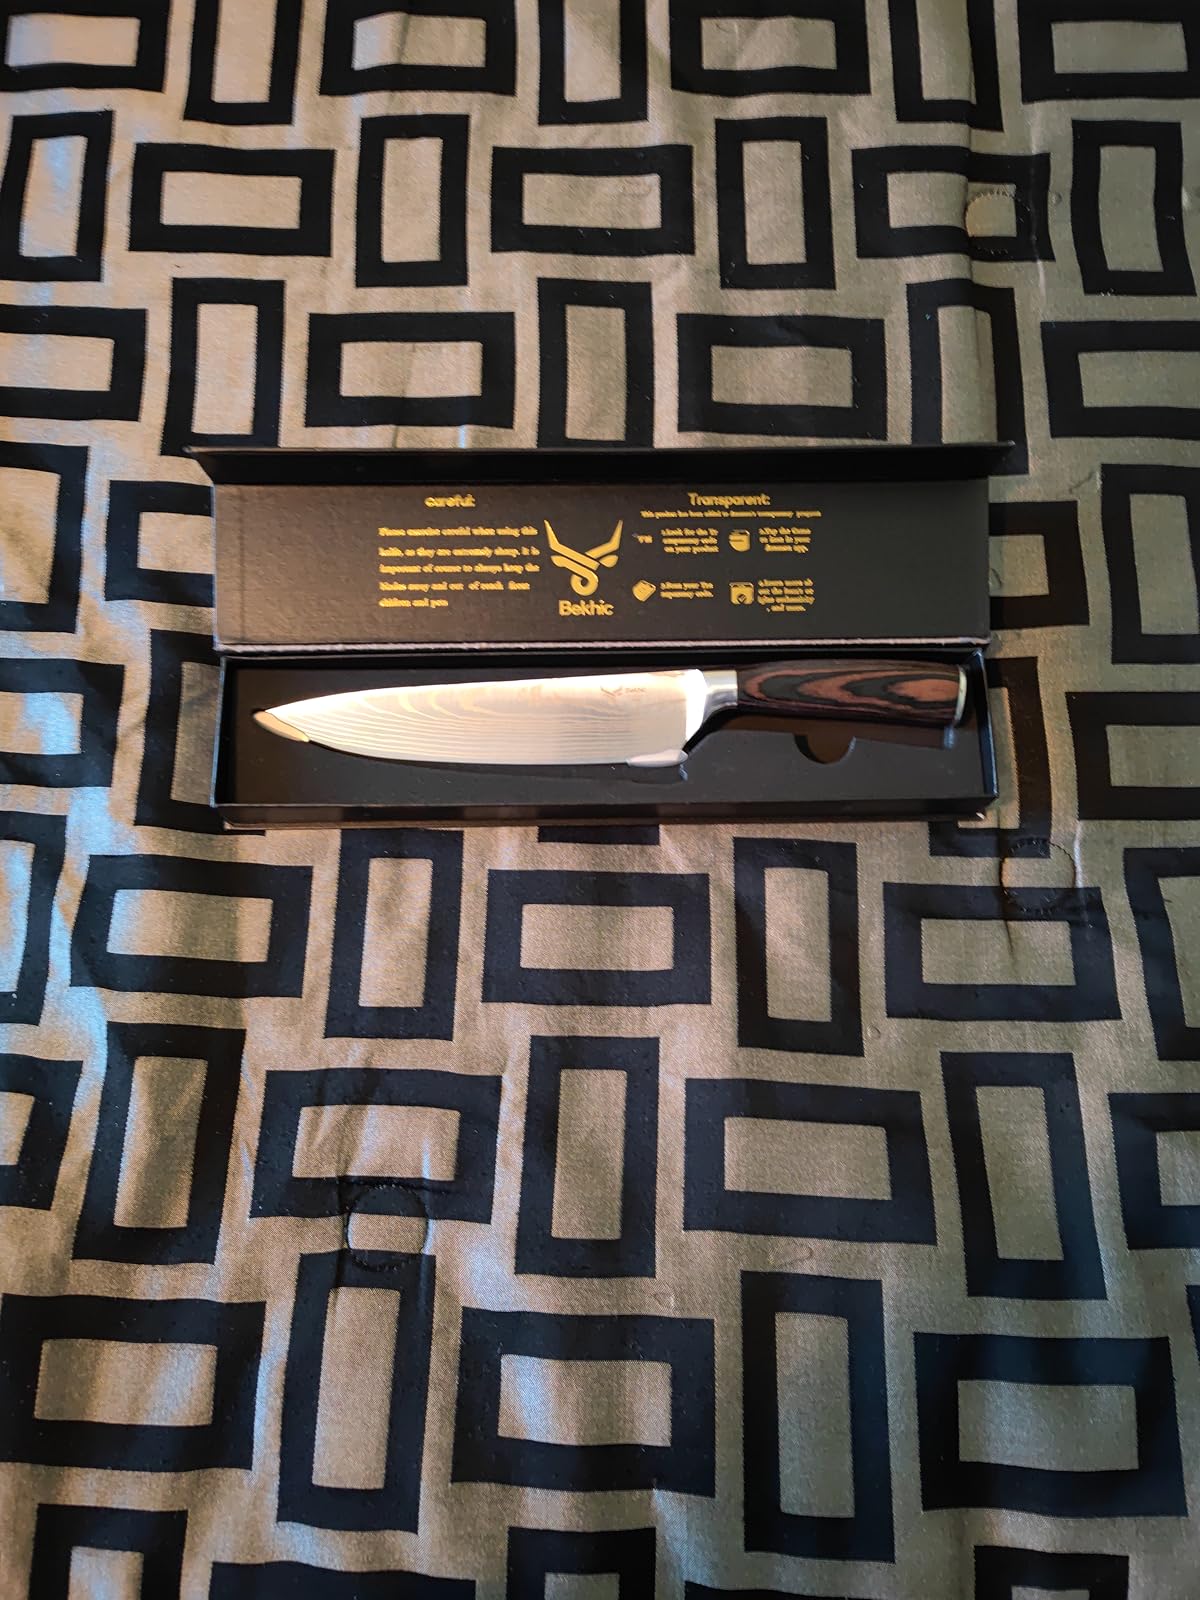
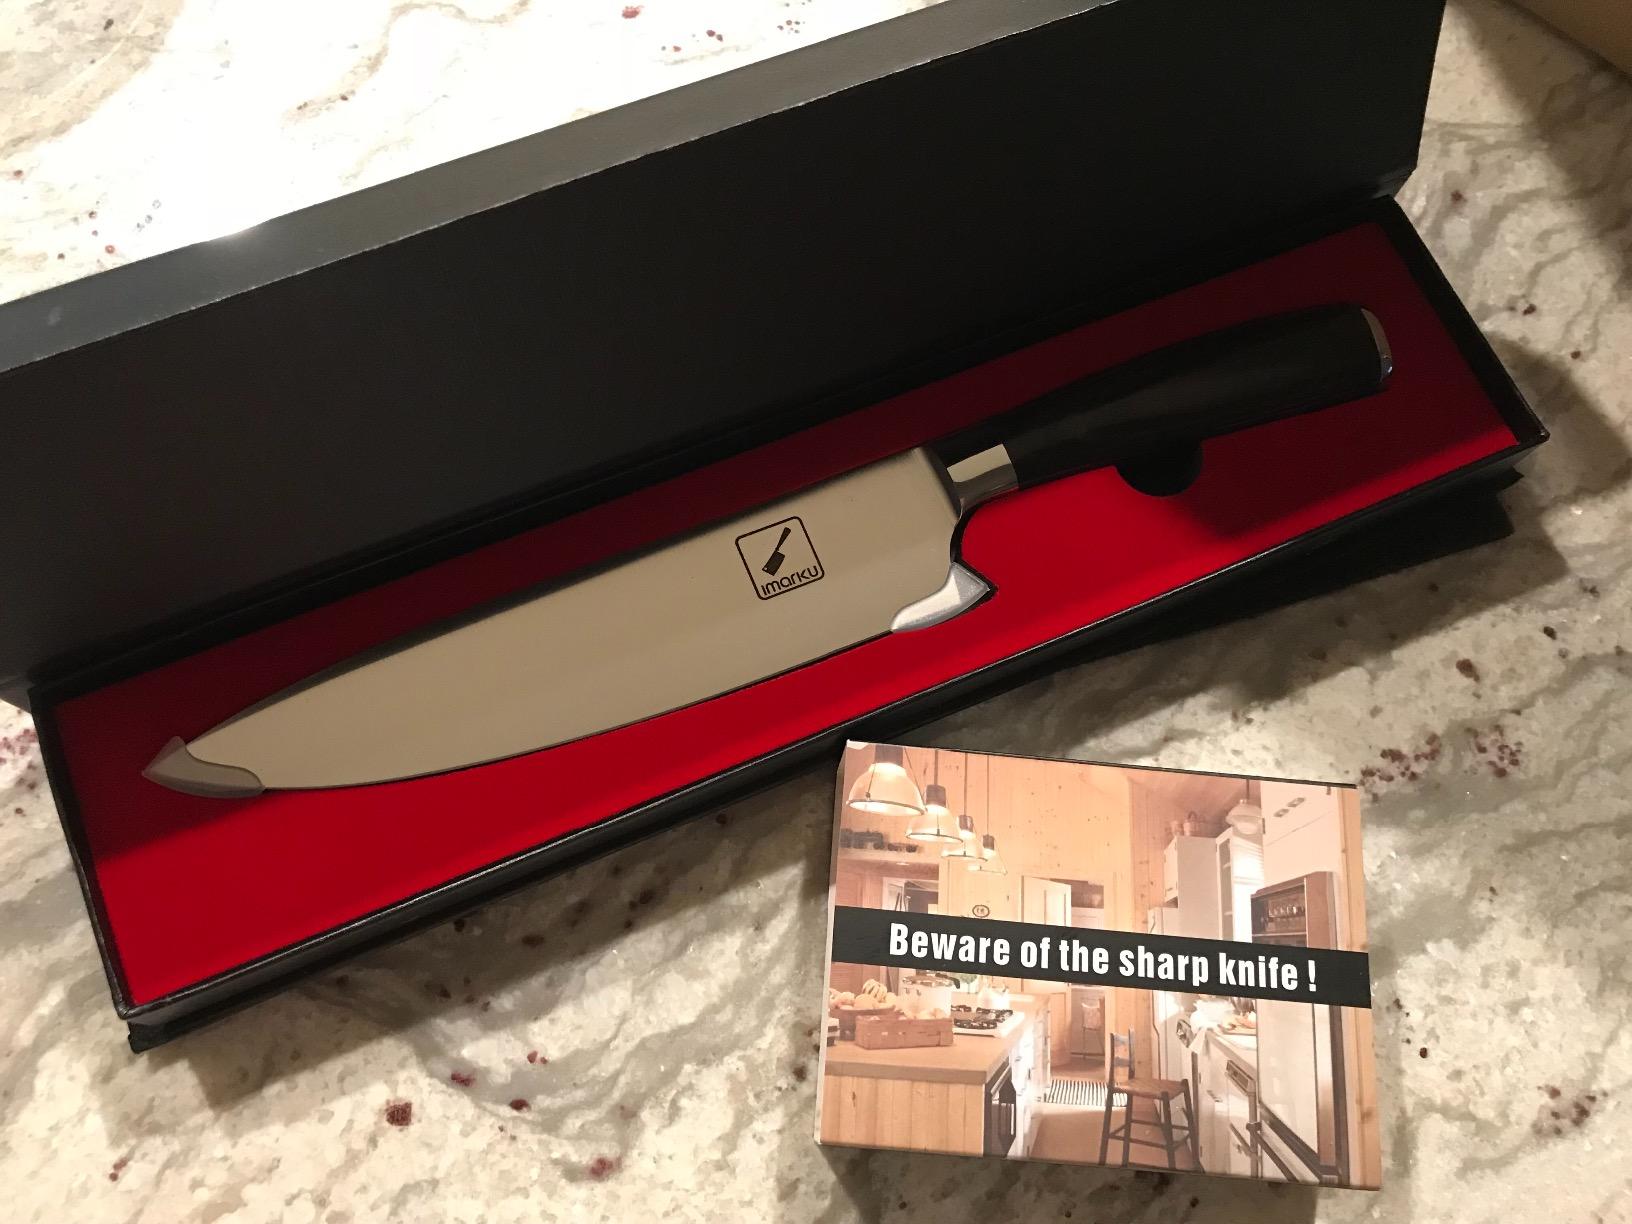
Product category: items_knife
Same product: no